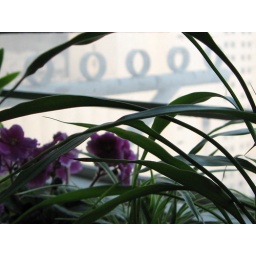
plants by window